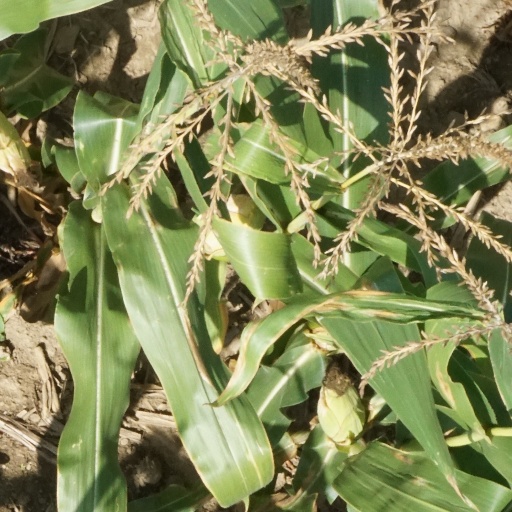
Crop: maize; corn